Comahuesuchus

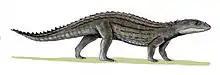
Restoration

The holotype of "C. brachybuccalis" is MUCPv-202. "Comahuesuchus" is the name-sake of the clade Comahuesuchidae. Sereno et al. (2003) suggested that "Comahuesuchus" and "Anatosuchus" are both comahuesuchids, but work by Martinelli and Andrade et al. (2006) has suggested that "A. minor" is not a comahuesuchid. "Comahuesuchus" seems instead to be more closely related to "Mariliasuchus".